British Army uniform and equipment in World War I

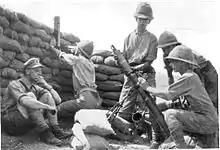
Stokes Mortar in action in the Middle East

The Hotchkiss "Portable" was a version of the French light machine gun rechambered for British .303 ammunition and made at the invitation of the British government at a purpose-built factory in Coventry. It was chiefly issued to cavalry regiments. It was fed with 30-round metal strips. The later Mark I* version with a pistol grip instead of the original wooden stock was used in tanks.